Jeremiah Chirau

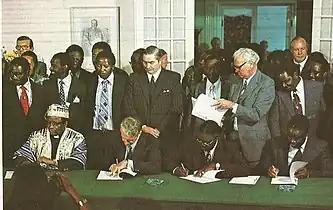
Chirau (second from right) signing the Internal Settlement on 3 March 1978.

Chief Jeremiah Sikireta Chirau, ICD (6 June 1923 – 27 January 1985) was a notable figure among Rhodesia's chiefs, and during the UDI he became the only leader of the Zimbabwe United People's Organisation (ZUPO), a party largely comprising chiefs.